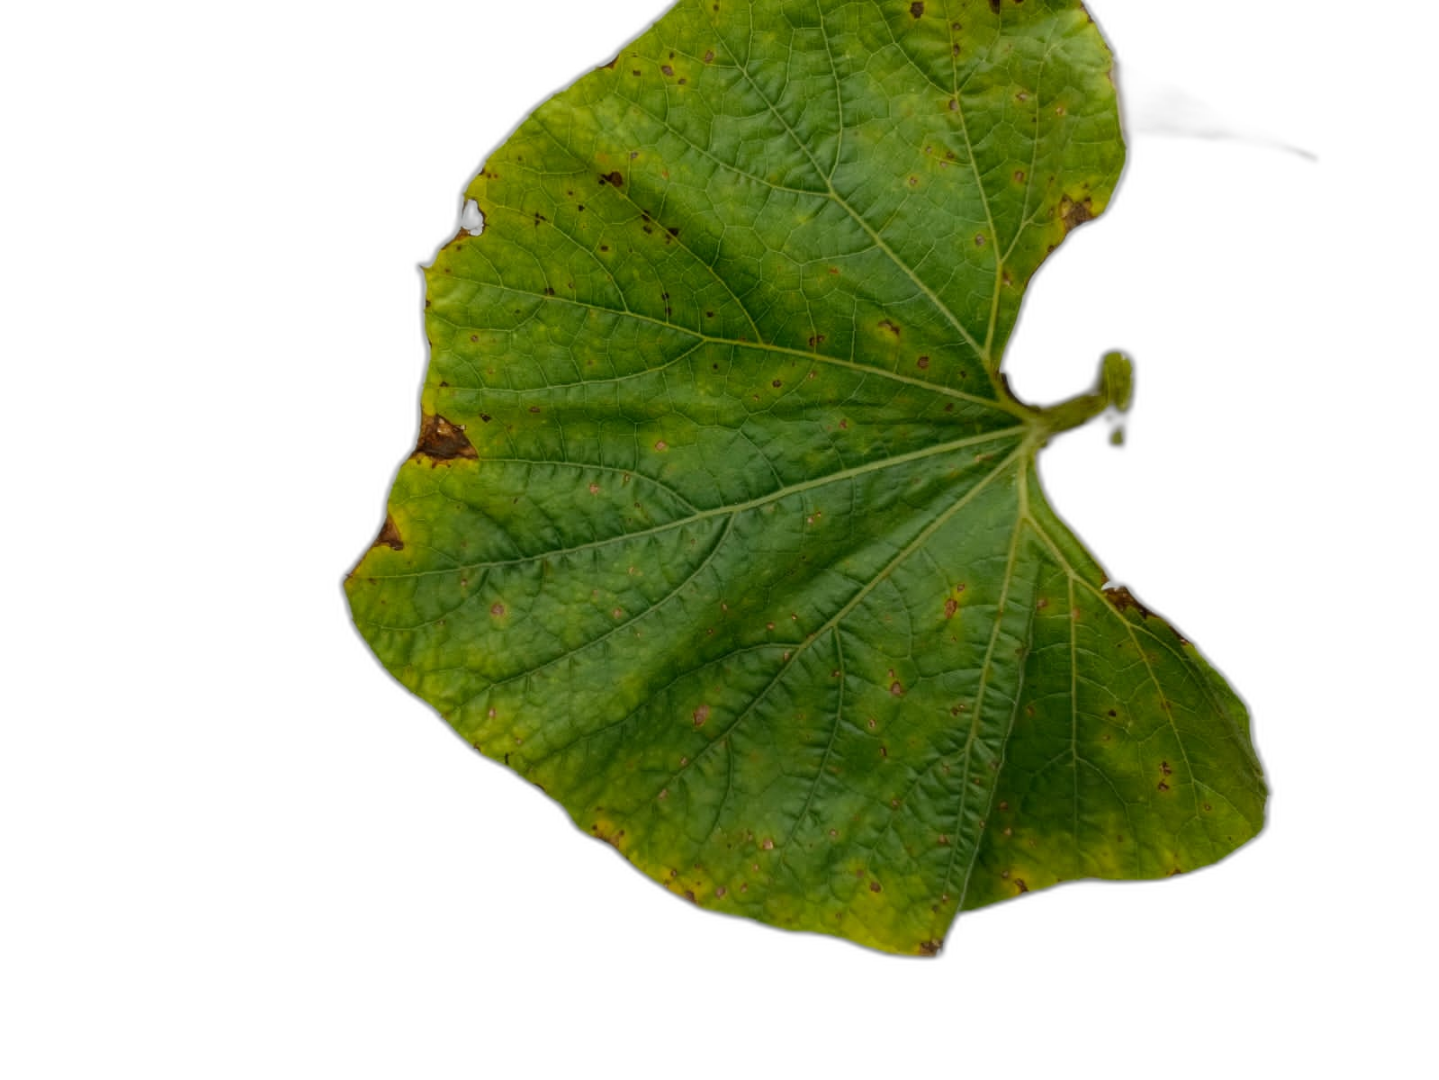
Crop: Bottle Gourd
Label: Anthracnose